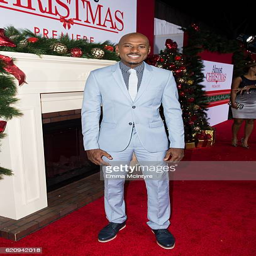
actor arrives at the premiere